Billie Jo Spears

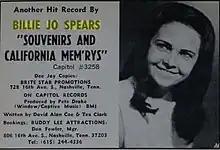
Billie Jo Spears in a magazine advertisement for her 1972 single, "Souvenirs and California Memories".

Capitol released several follow-up singles by Spears that discussed social issues. Among them was 1969's "Stepchild", which told the story of a boy who murders his abusive stepfather. It only reached number 43 on the "Billboard" country chart. Another follow-up single was 1970's "Marty Gray", a song that told the story of a teenage girl who becomes unexpectedly pregnant following a sexual encounter with a high school football player. It reached number 17 on the "Billboard" country chart. Her third Capitol studio album, "Miss Sincerity", was her second to make the Country Albums chart.